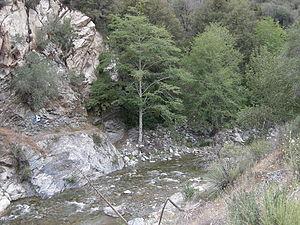
Alnus rhombifolia est une espèce d'arbres de la famille des Betulaceae et du genre des aulnes.